Only One Night (1950 film)

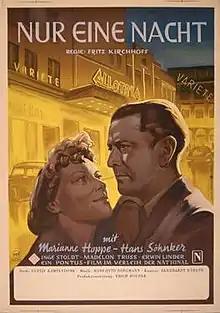

Only One Night is a 1950 West German drama film directed by Fritz Kirchhoff and starring Marianne Hoppe, Hans Söhnker and Willy Maertens. It was shot at the Tempelhof Studios in West Berlin. The film's sets were designed by the art director Ernst H. Albrecht. Location shooting took place on the Reeperbahn in Hamburg.